ALi Corporation

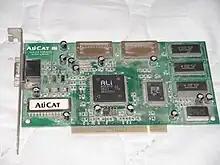
A M3147V VGA video card

ALi Corporation (formerly Acer Laboratories Incorporated or Acer Labs Inc., and commonly known as ALi) is a major designer and manufacturer of embedded systems integrated circuits, and a former manufacturer of personal computer integrated circuits. It is based in Taiwan, and was a subsidiary of the Acer group.